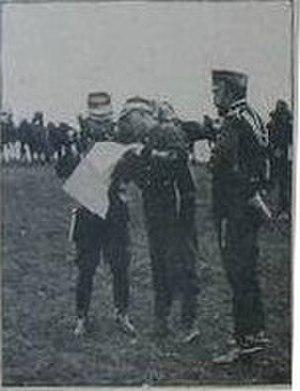
vue des Grandes manoeuvrves de l'est de 1901 dans ""le Petit journal militaire maritime et colonial ""."
L'armée de Beiyang, était une puissante armée chinoise de type occidental créée par le gouvernement de la dynastie des Qing à la fin du XIXᵉ siècle. C'est la pièce centrale de la refonte générale du système militaire chinois. L'Armée du nord-ouest joue un rôle majeur dans la politique chinoise pendant au moins trois décennies, et peut-être même jusqu'en 1949. C'est elle qui rend possible la révolution chinoise de 1911, et qui conduit, lorsqu'elle se morcèle en factions au service des différents Seigneurs de la guerre, à une période de morcellement régional de la Chine.